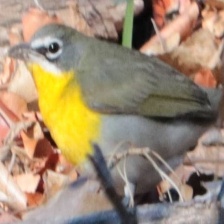
Species: YELLOW BREASTED CHAT
Scientific name: ICTERIA VIRENS